List of burials at West Laurel Hill Cemetery

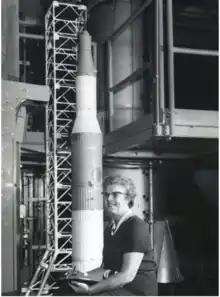
Vera Huckel worked as a "junior computer" at the National Advisory Committee for Aeronautics, a predecessor of NASA

Vera Huckel (1908–1999), one of the first woman "computers" at NACA, now NASA